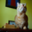
Label: cat